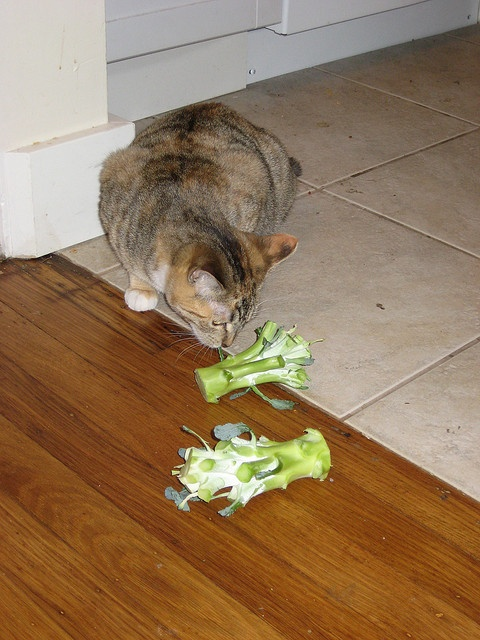
a cat is investigating two green vegetables on the floor.
a close up of a cat with broccoli on a wooden floor
A cat sniffing at broccoli stalks on the floor
There is a cat that is smelling broccoli stems
A cat is looking at broccoli stalks laying on the floor.